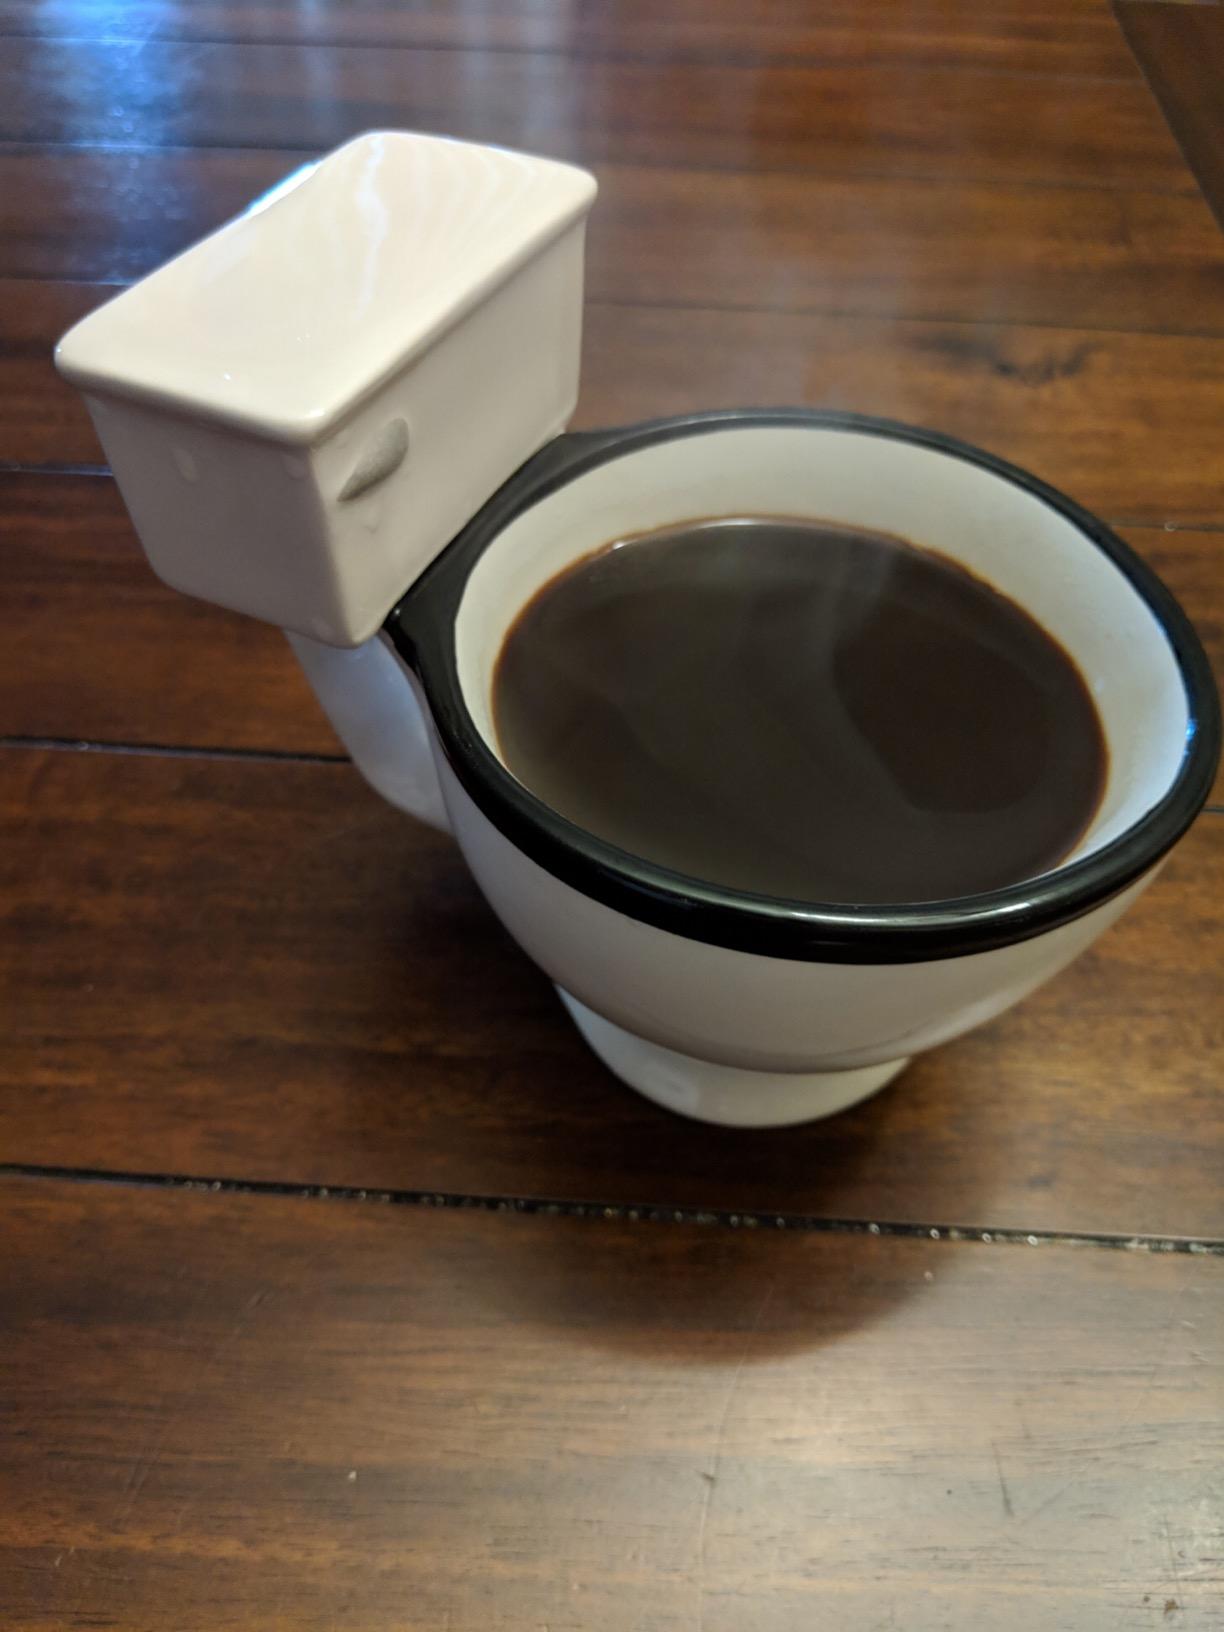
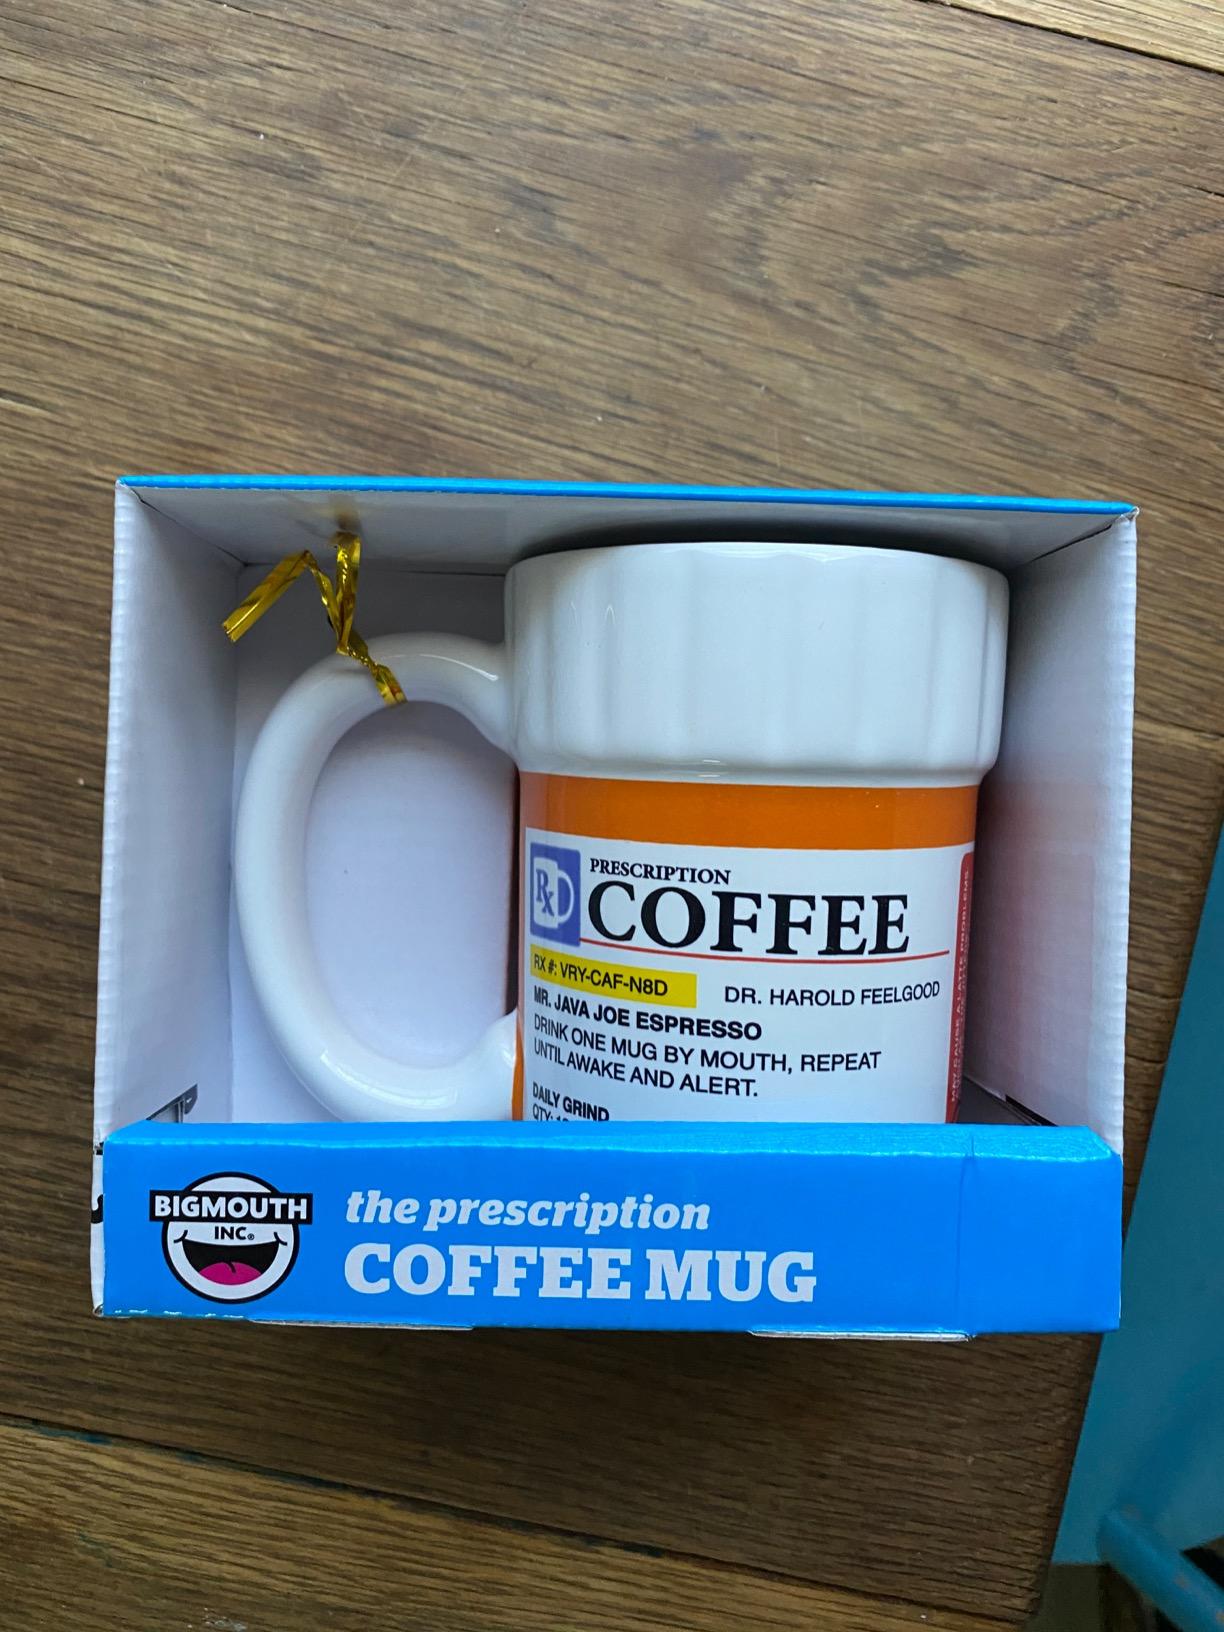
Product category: items_mug
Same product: no